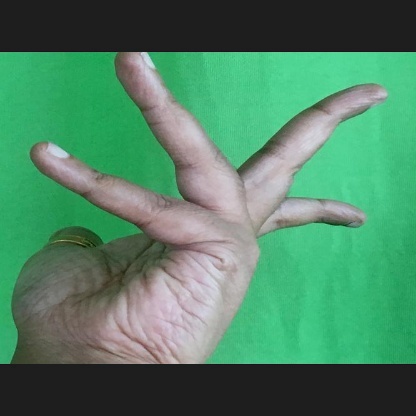
Mudra: Alapadmam